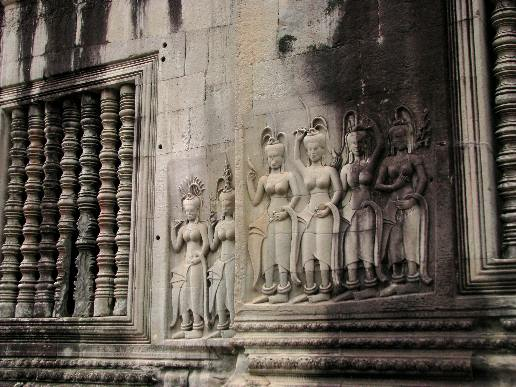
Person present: No